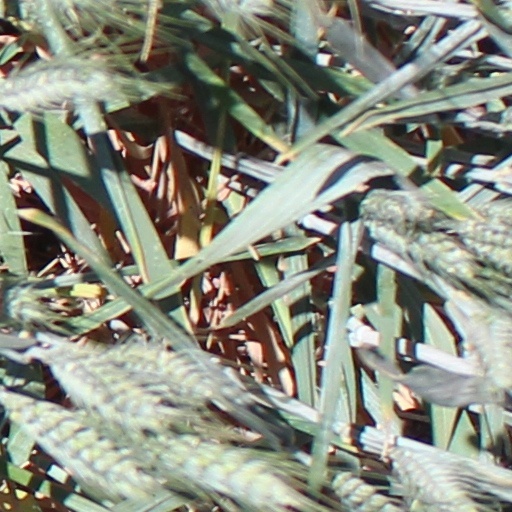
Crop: wheat